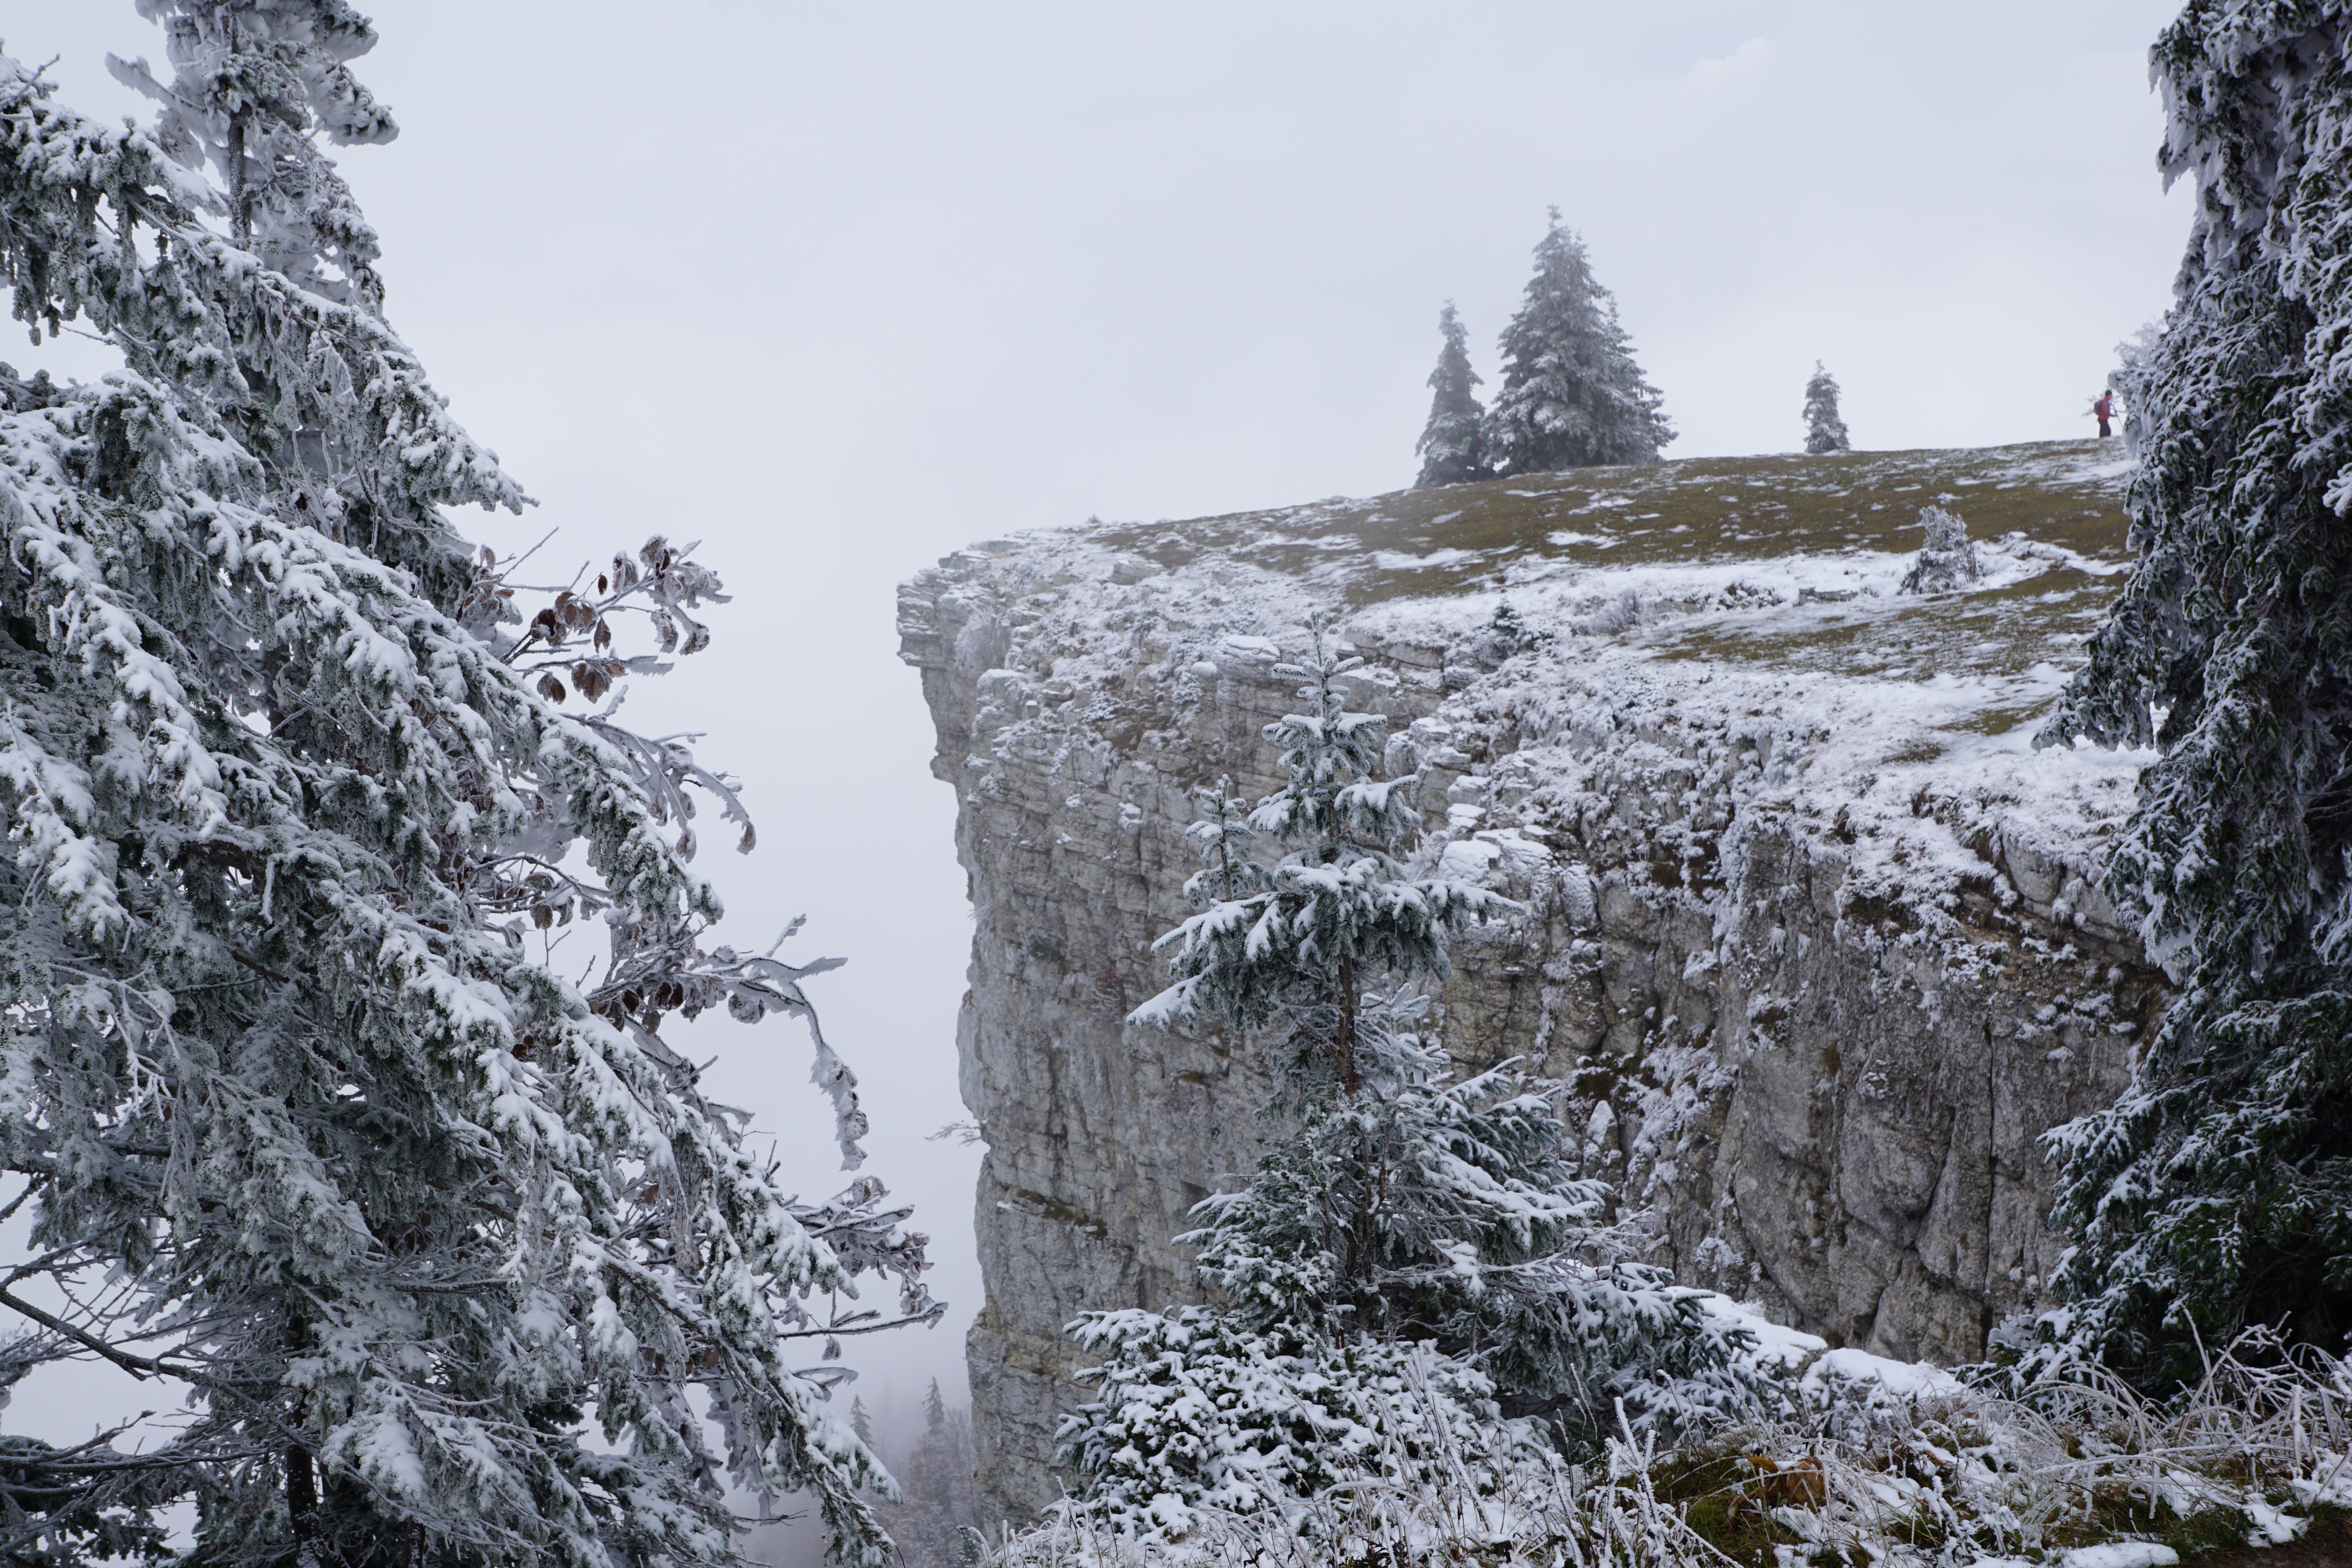
tree, mountain, snow, winter, fog, white, wall, mountain range, ice, weather, stone wall, season, ridge, trees, mountains, cliffs, switzerland, jura, freezing, creux du van, geological phenomenon, swiss jura, noiraigue